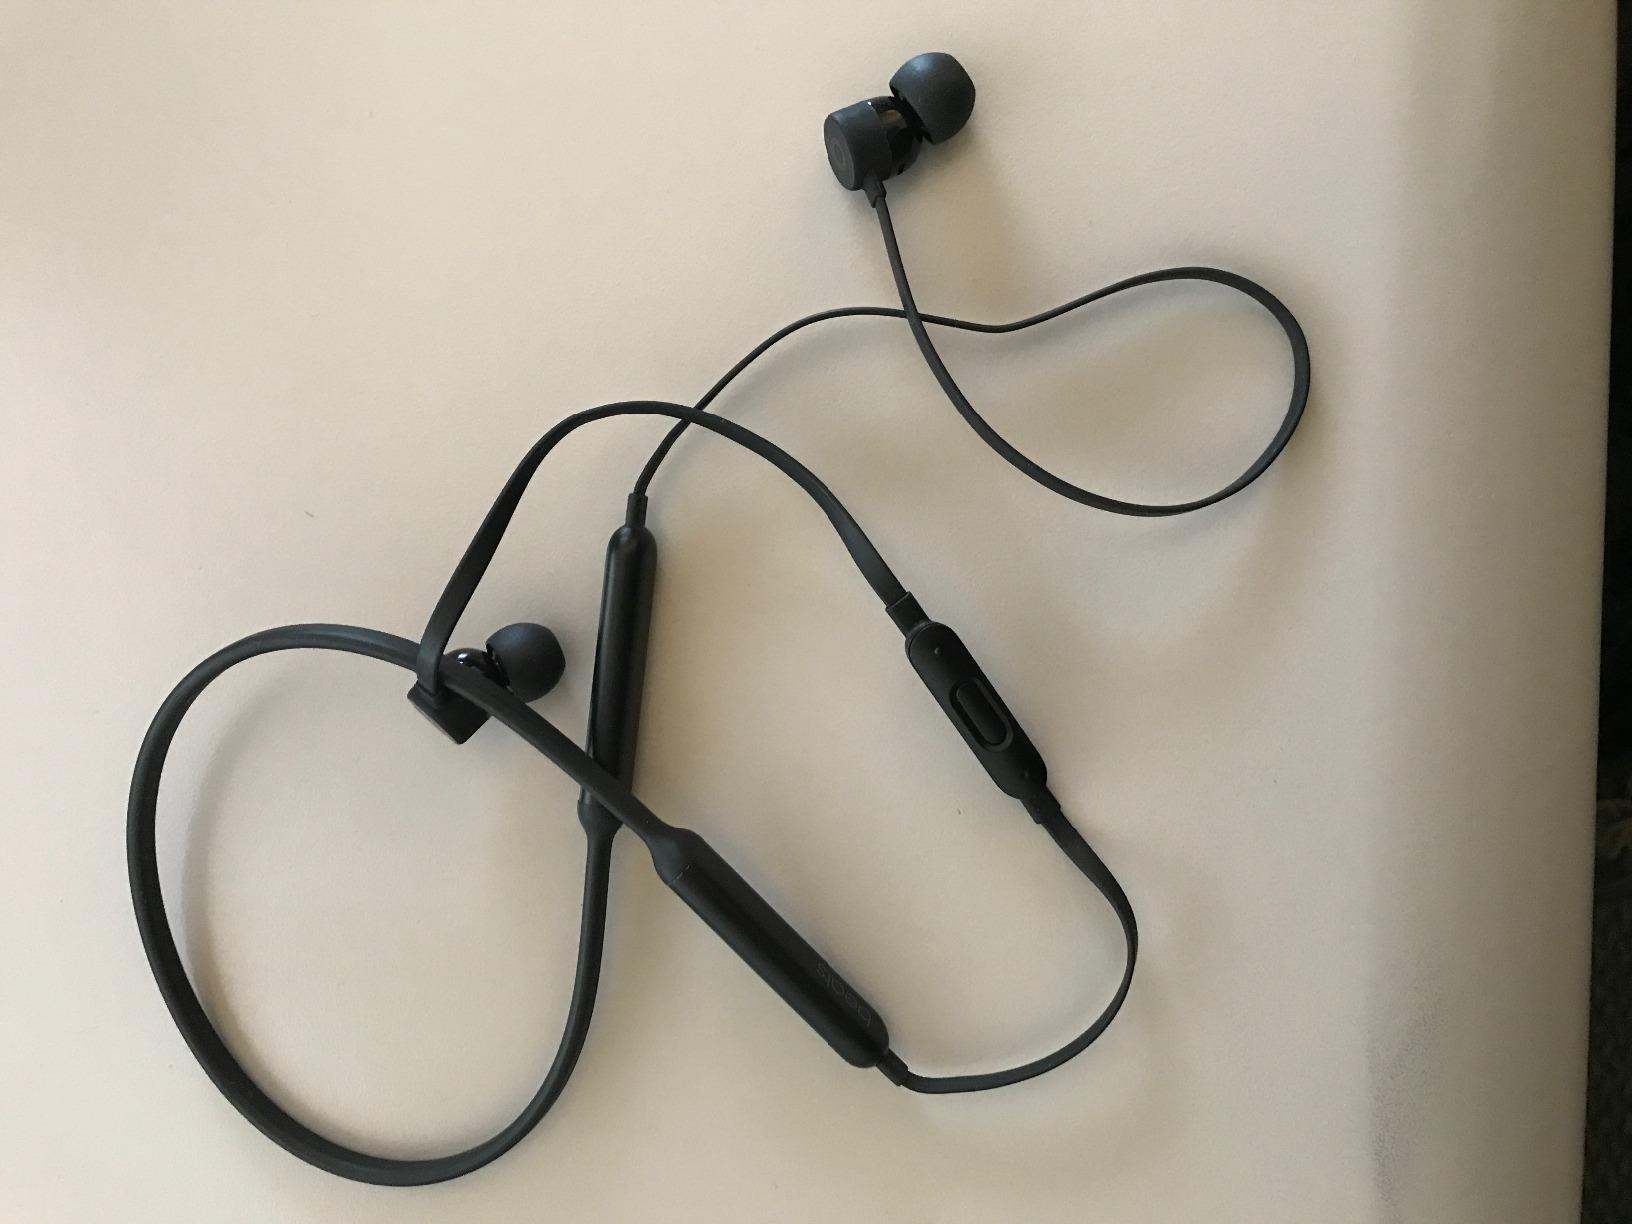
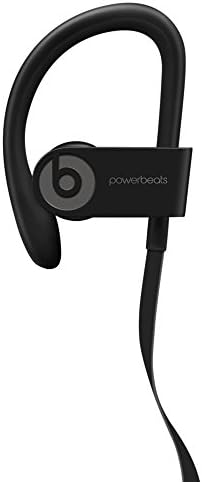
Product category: headphones
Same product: no